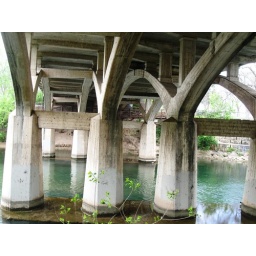
Found this bridge on a bike ride in Austin Texas... I love bridges